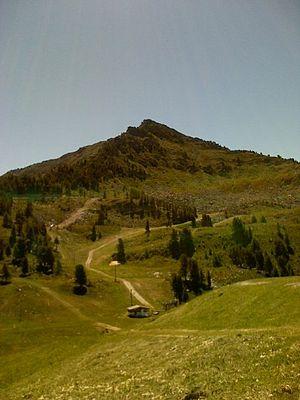
La dent de Nendaz est un sommet des Alpes valaisannes, situé en Suisse et culminant à 2 462 mètres d'altitude.